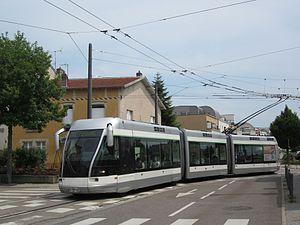
Bombardier TVR n°05 STAN sur la ligne T1, en approche de l'arrêt Essey Roosevelt, en direction de Vandoeuvre CHU Brabois.
La liste des projets de tramways de France recense tous les projets actuels, en construction ou simplement évoqués, du réseau tram de France. Les projets qui ont été réalisés ou abandonnés sont exclus.
Le transport léger guidé de Nancy est un système de transport routier, à roulement sur pneus et à guidage par un rail central, de technologie Transport sur voie réservée de Bombardier. Deux réseaux de transports guidés se sont succédé à Nancy :
Translohr est le nom du tramway sur pneumatiques développé par la société Lohr Industrie puis par la société NTL. Il s'agit d'un système de transport guidé assujetti à suivre sur la totalité de son parcours une trajectoire déterminée, ce qui le distingue des véhicules routiers tels que le TVR de Bombardier.
Le TVR, abréviation de Transport sur voie réservée, aussi connu sous son appellation anglophone GLT pour Guided light transit, est le nom d'un concept de trolleybus bi-articulé à guidage mécanique par rail central, et de l'infrastructure associée, présentés en 1985 par le constructeur belge La Brugeoise et Nivelle, alors filiale à 97 % de Bombardier Transport. La production du TVR a été stoppée de facto en 2002, faute de commandes.